Asteroid

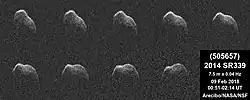
Radar observations of near-Earth asteroid as seen by Arecibo

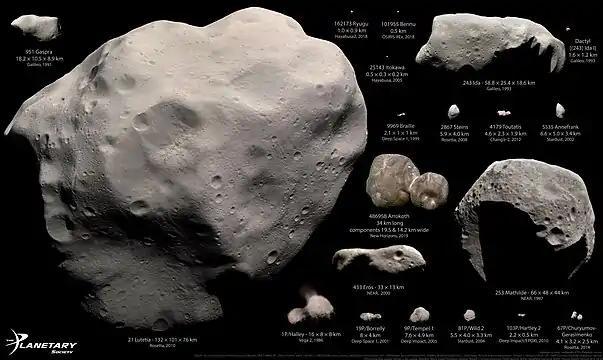
Asteroids and comets visited by spacecraft as of 2019 (except Ceres and Vesta), to scale

As asteroids are rather small and faint objects, the data that can be obtained from ground-based observations (GBO) are limited. By means of ground-based optical telescopes the visual magnitude can be obtained; when converted into the absolute magnitude it gives a rough estimate of the asteroid's size. Light-curve measurements can also be made by GBO; when collected over a long period of time it allows an estimate of the rotational period, the pole orientation (sometimes), and a rough estimate of the asteroid's shape. Spectral data (both visible-light and near-infrared spectroscopy) gives information about the object's composition, used to classify the observed asteroids. Such observations are limited as they provide information about only the thin layer on the surface (up to several micrometers). As planetologist Patrick Michel writes: